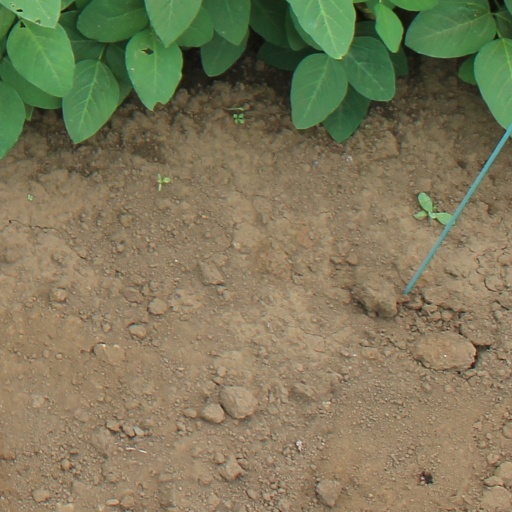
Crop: soybean